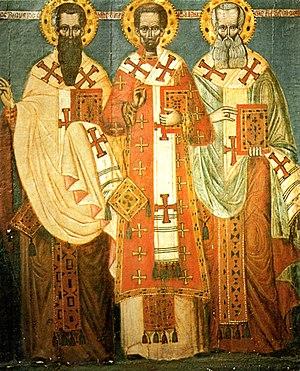
Cargèse (Corse du Sud), église St Spiridon, tempera à l'œuf sur bois les trois Hiérarques.